Bar spoon

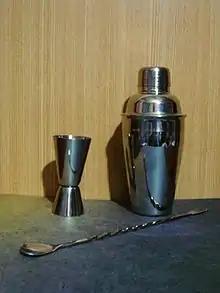
A jigger, a cocktail shaker and a bar spoon

A bar spoon is a long-handled spoon used in bartending for mixing and layering of both alcoholic and non-alcoholic mixed drinks. Its length ensures that it can reach the bottom of the tallest jug or tumbler to mix ingredients directly in the glass.